Chacaltaya

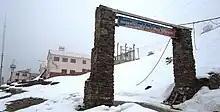
Chacaltaya Observatory, March 2011

The Chacaltaya (Astrophysical) Observatory belongs to the Universidad Mayor de San Andrés and it is operated in collaboration with other universities worldwide. It hosts a cosmic ray research group, and since 2011 the Chacaltaya Global Atmosphere Watch (GAW) station. The GAW station is one of the few monitoring sites of Essential Climate Variables (meteorological variables, aerosols, and greenhouse gases) in the Southern Hemisphere.